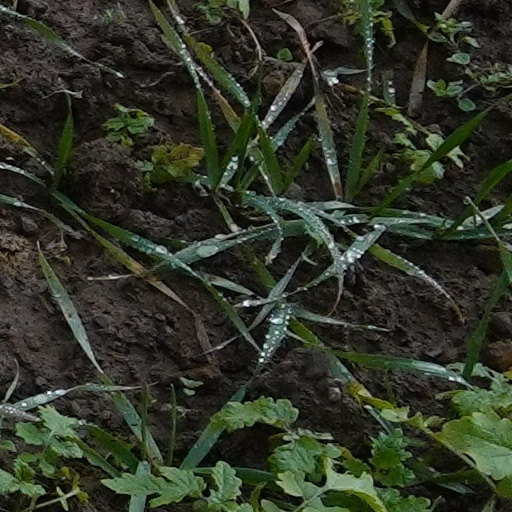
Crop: wheat